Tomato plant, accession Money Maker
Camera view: bottom (45 deg); turntable rotation: 120 degrees
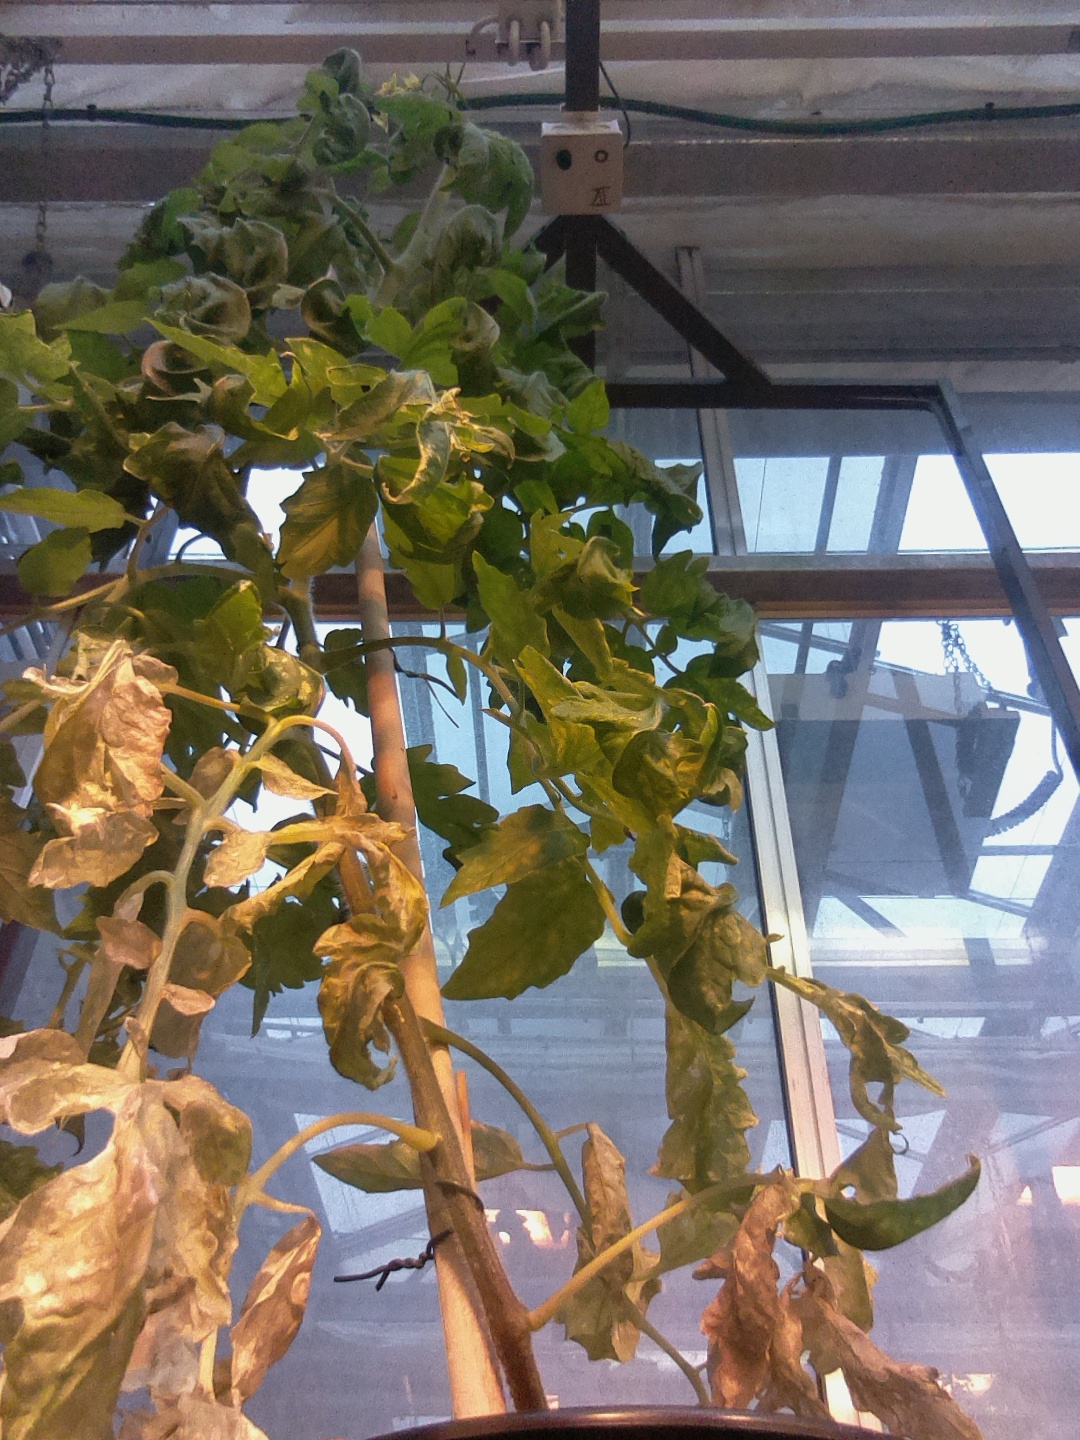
BBCH growth stage 72: 20%-30% of final fruit size